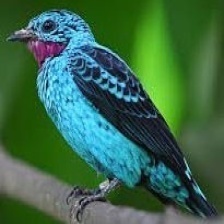
Species: SPANGLED COTINGA
Scientific name: COTINGA CAYANA